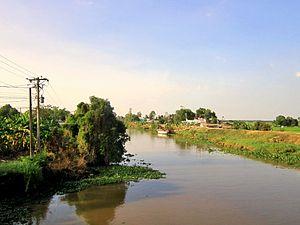
Tân Phước est un district de la province de Tiền Giang dans la delta du Mékong au sud du Viêt Nam.